Cooper Taylor

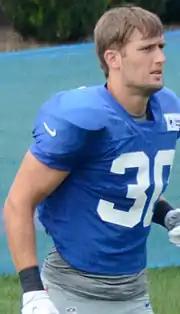
Taylor in 2016

Cooper Taylor (born April 4, 1990) is an American former professional football safety. He played college football at Georgia Tech before transferring to Richmond. He was selected in the fifth round by the New York Giants of the 2013 NFL draft.